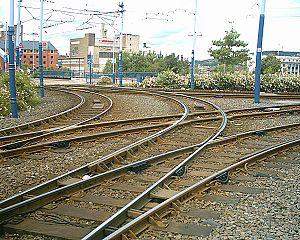
Sheffield Supertram est le réseau de tramway de la ville de Sheffield, Angleterre. Le réseau est exploité par Stagecoach Group plc sous contrat du Syndicat des Transports du South Yorkshire. Le réseau relie le centre-ville de Sheffield au Nord-Ouest à Middlewood, Malin Bridge, via l'université de Sheffield et Hillsborough, au Nord-Est à Meadowhall via Attercliffe et au Sud-Est à Halfway, Herdings Park via Norfolk Park, Manor et Gleadless. La construction du réseau a commencé en 1991 et l'ouverture de la première section s'est faite le 21 mars 1994.